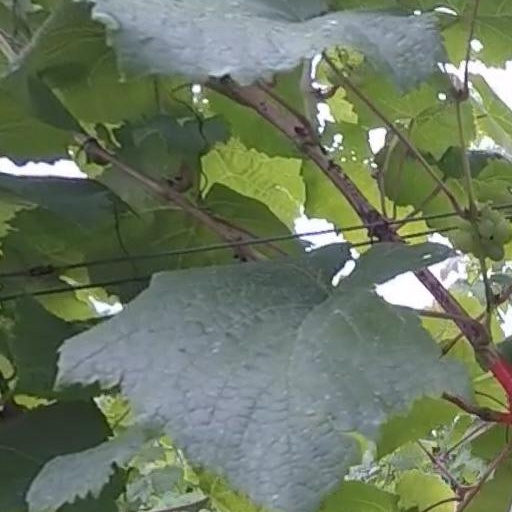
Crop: grape